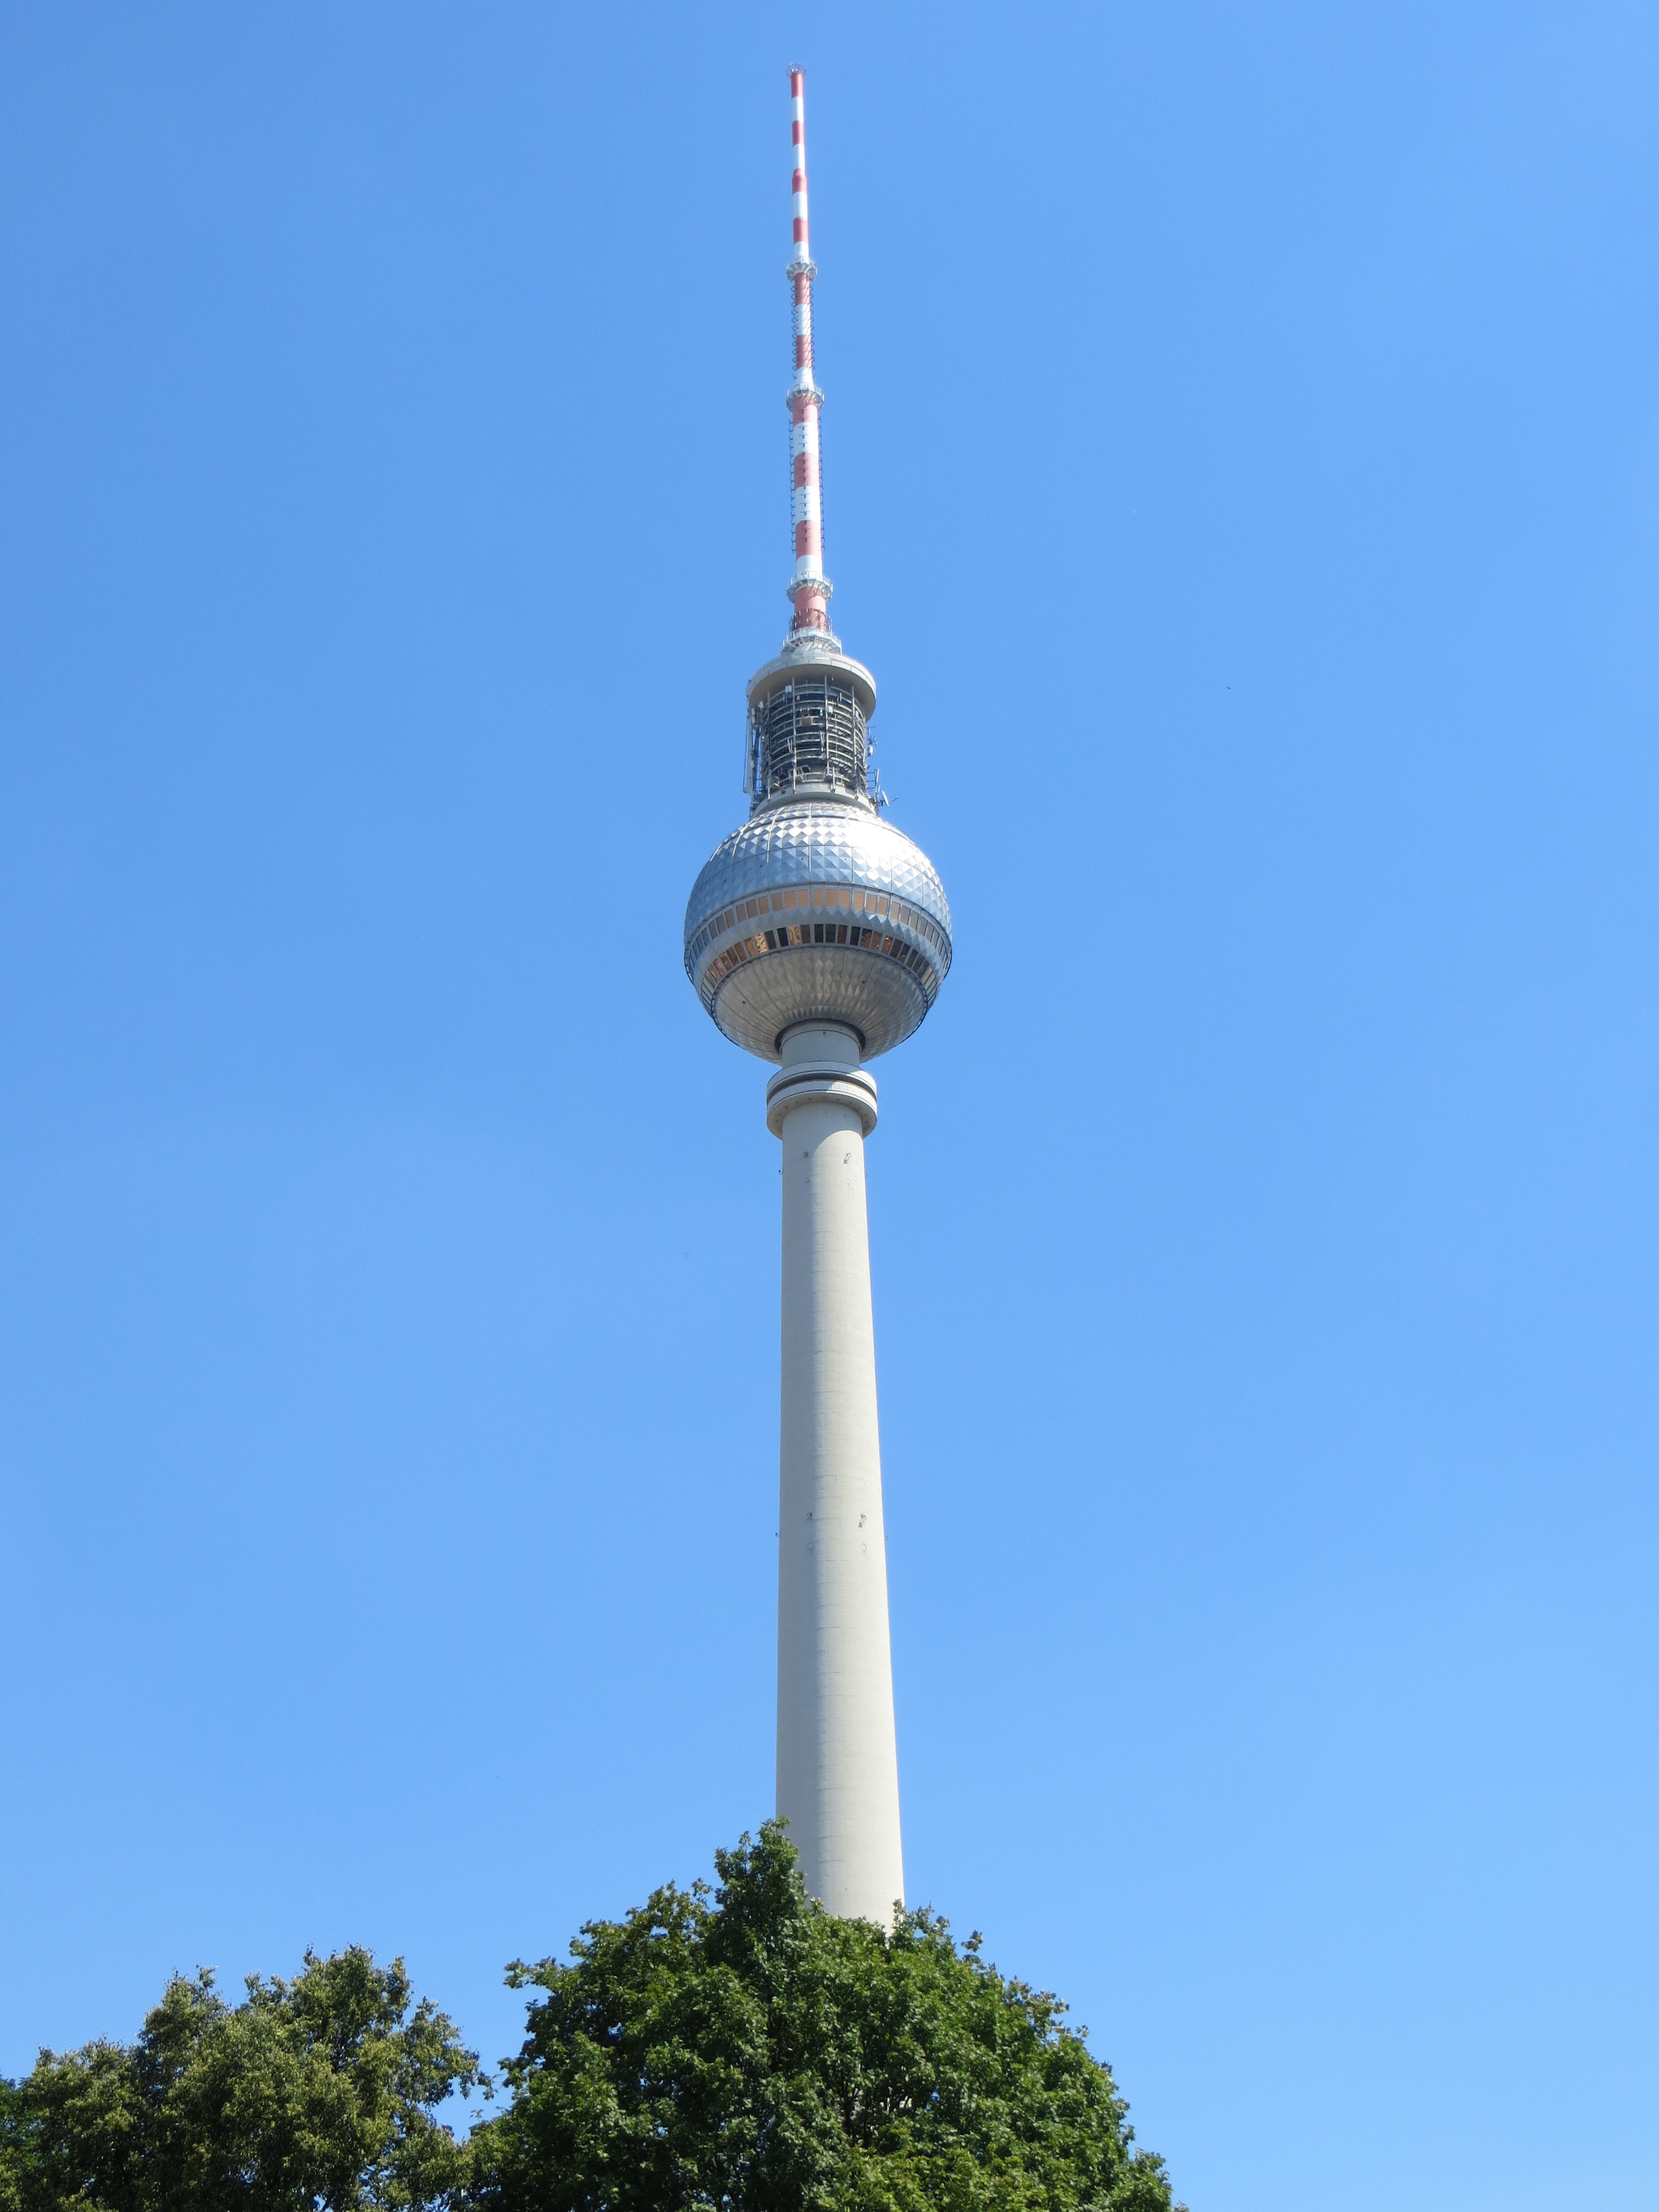
sky, city, travel, europe, tower, mast, landmark, street light, lighting, spire, steeple, germany, berlin, control tower